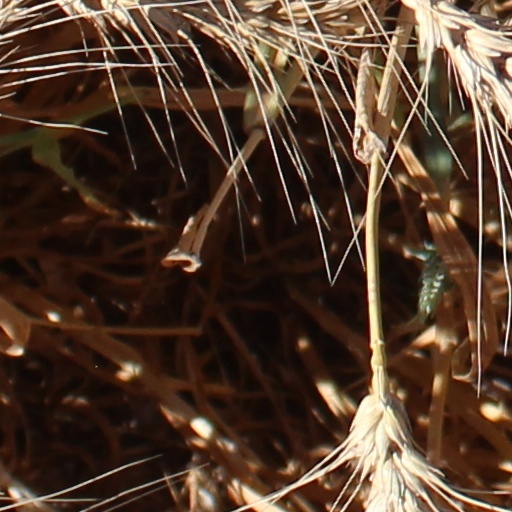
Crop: wheat